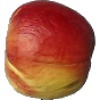
Label: red_yellow_apple